Tea in the Harem

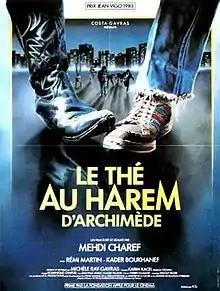
Film poster

Tea in the Harem is a 1985 film directed by Mehdi Charef, based on a book written by Charef in 1983. It was screened in the Un Certain Regard section at the 1985 Cannes Film Festival. The film won the Prix Jean Vigo in 1985.